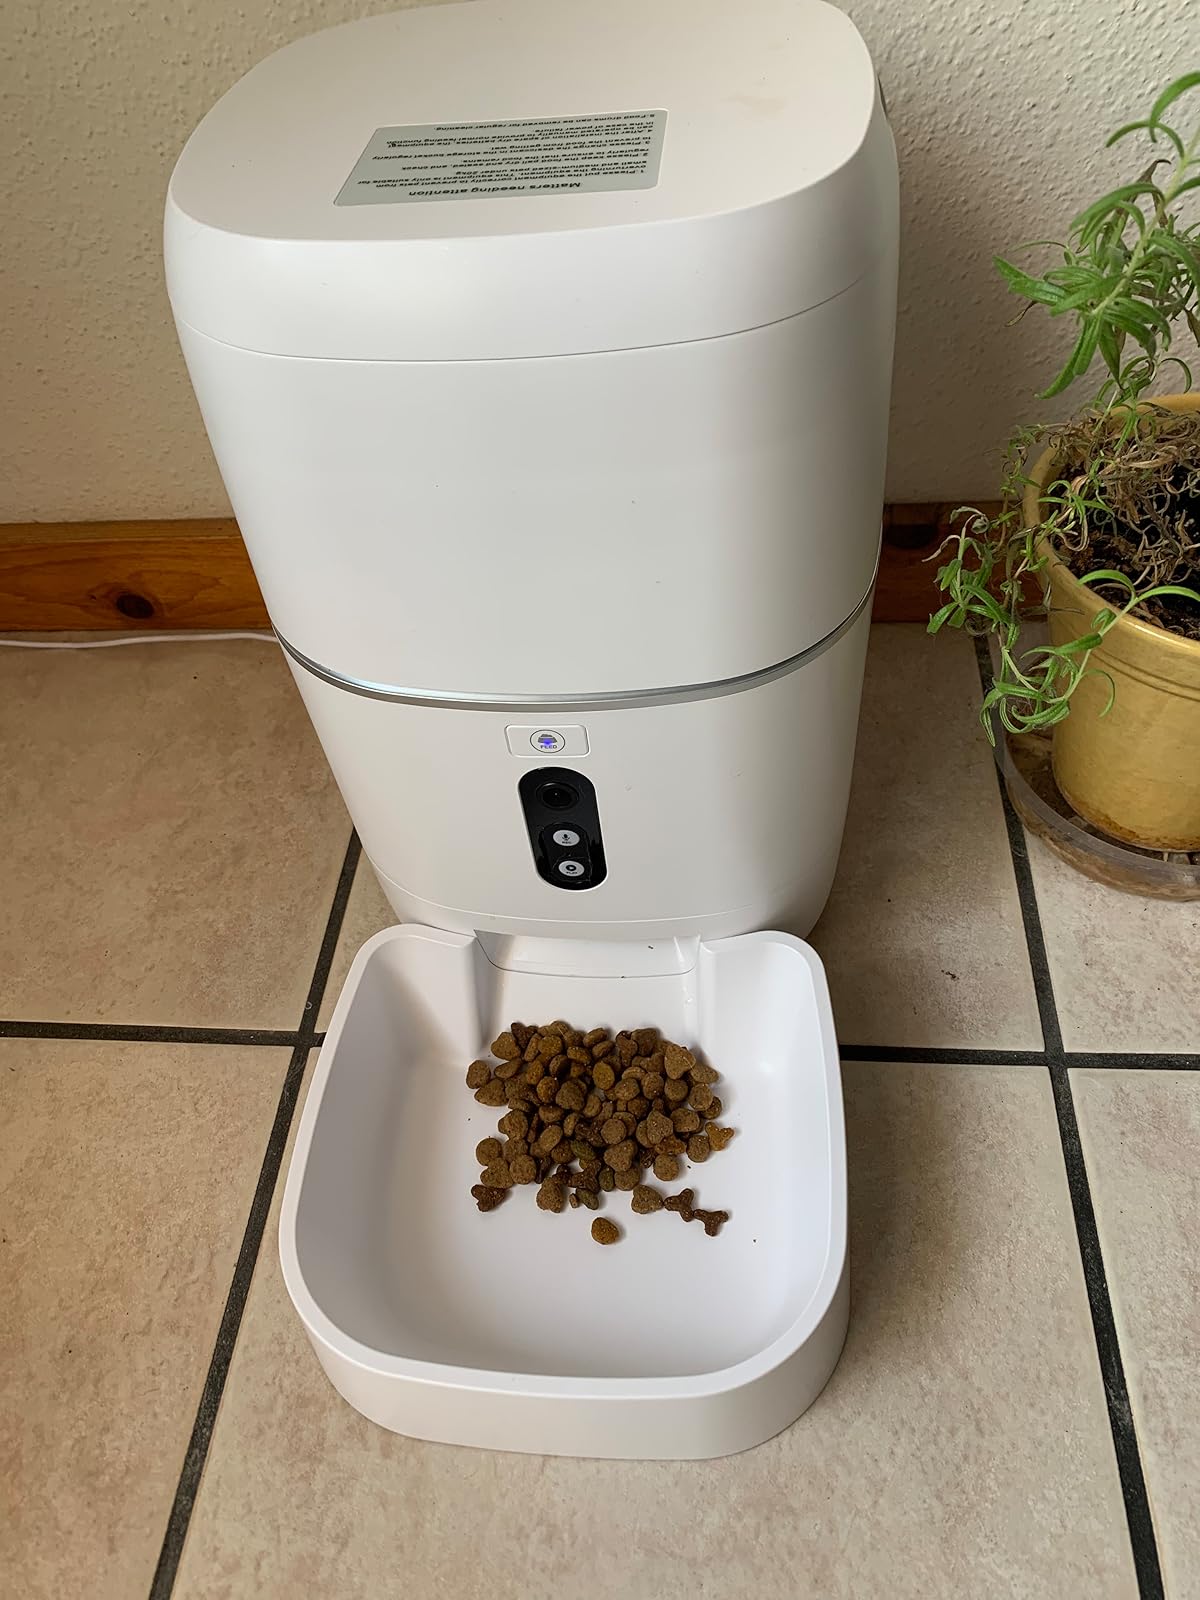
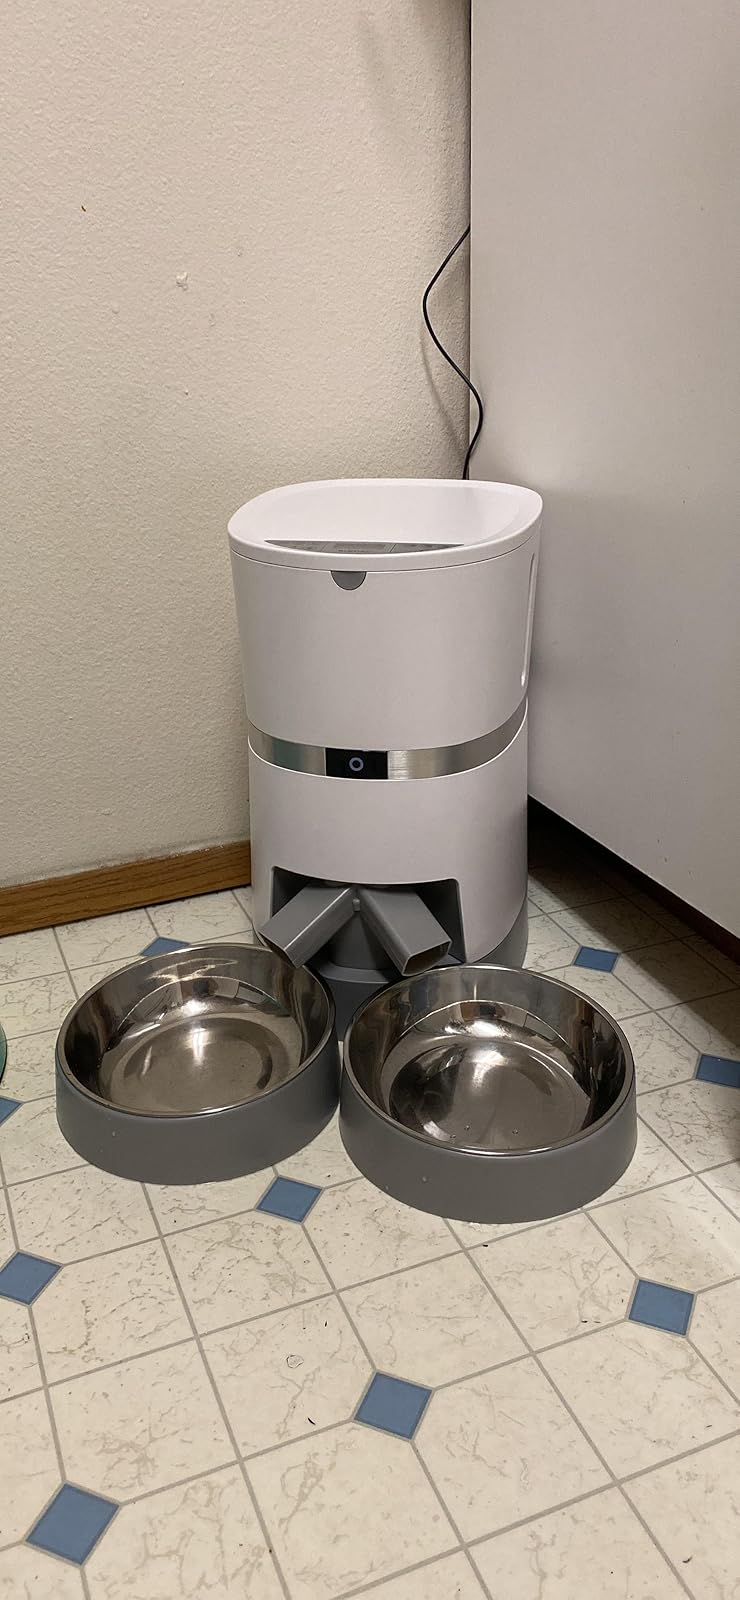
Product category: items_feeder
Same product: no